Avan Varunnu

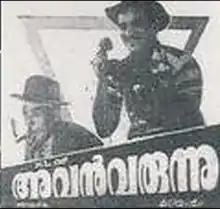

Avan Varunnu is a 1954 Indian Malayalam-language film, directed by M. R. S. Mani and produced by M. Kunchacko. The film stars Prem Nazir and Kumari Thankam. The film had musical score by V. Dakshinamoorthy.